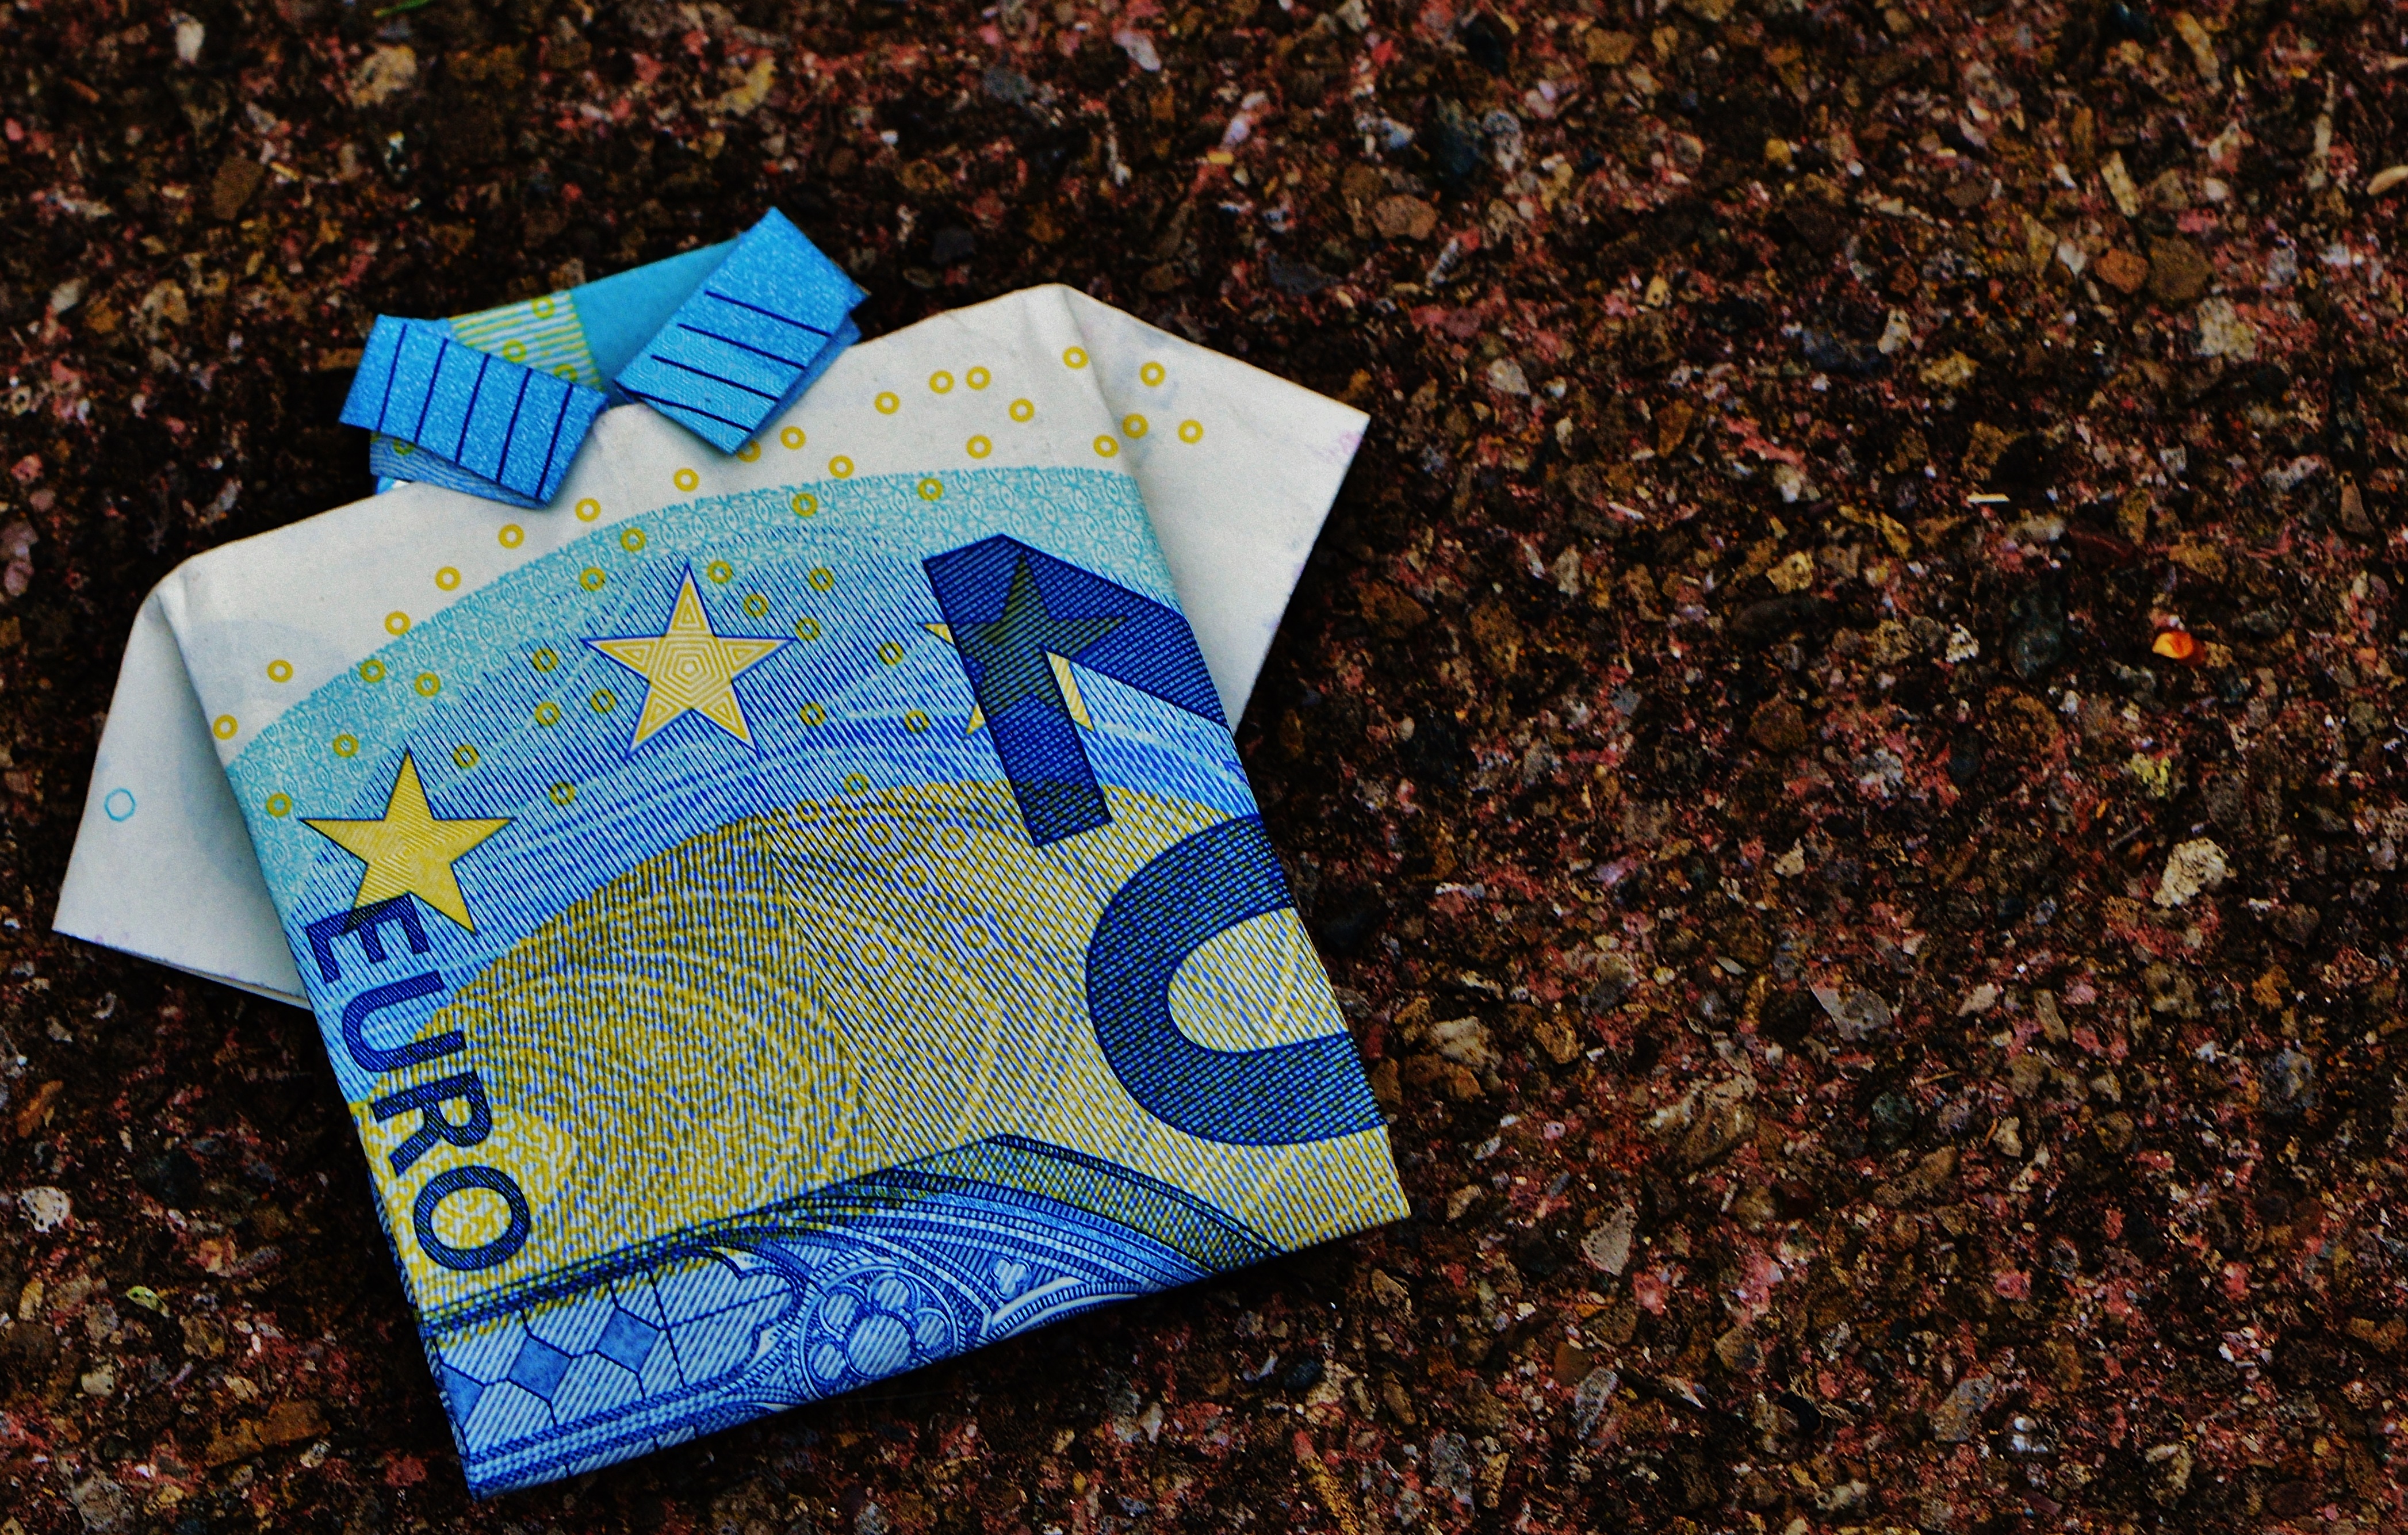
leaf, gift, money, blue, material, textile, art, reserve, currency, euro, folded, cash and cash equivalents, dollar bill, folding technique, the last shirt, 20 euro